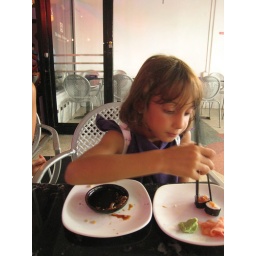
And she loves it (note the number of pieces of sushi in the white plate in the sequence of pics)